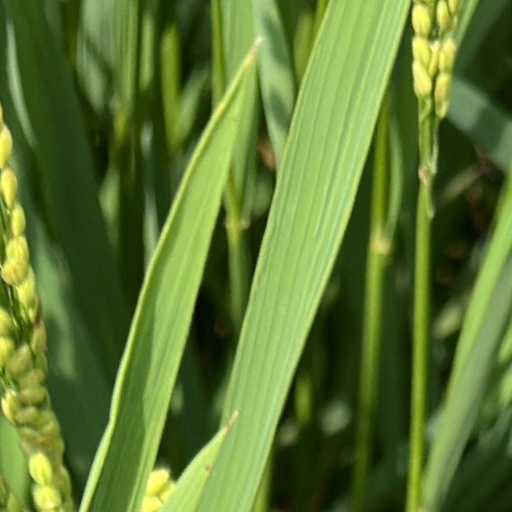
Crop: rice